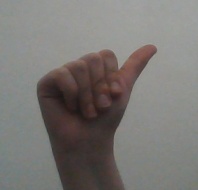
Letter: dhad